Justin Winsor

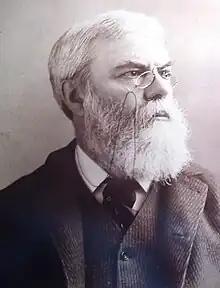
Justin Winsor c. 1885

Justin Winsor (January 2, 1831October 22, 1897) was an American writer, librarian, and historian. His historical work had strong bibliographical and cartographical elements. He was an authority on the early history of North America and was elected the first president of the American Library Association as well as the third president of the American Historical Association.